Channel Dash

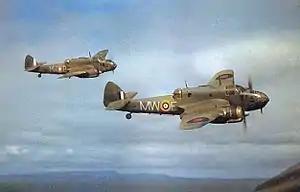
Bristol Beaufort torpedo-bombers of 217 Squadron, RAF Coastal Command

"Gneisenau" went back into dry dock; on the night of was hit by four bombs and had two near misses. One of the hits did not explode but the others killed 75 crewmen, jammed 'B' turret and distorted the armoured deck near it, made about a third of the crew quarters uninhabitable by fire and blast damage, destroyed the kitchens and bakery and affected some gunnery control systems. The damage to "Gneisenau" led the "Seekriegsleitung" (SKL) to raise the question of the suitability of Brest for heavy surface units; Raeder disagreed and wanted more air defences instead. "Scharnhorst" was not damaged but the bomb hits on the docks delayed its refit, which included a substantial overhaul of its machinery; the boiler superheater tubes had a manufacturing defect that had plagued the ship throughout Operation Berlin. Repairs had been expected to take ten weeks but delays, exacerbated by British mine laying in the vicinity, caused them to miss (Operation Rhine Exercise). The sortie by and "Prinz Eugen" into the North Atlantic went ahead and "Bismarck" was sunk; "Prinz Eugen" returned to Brest on 1 June. Hitler ordered that capital ships must operate with much greater caution, that severely limited the freedom of action of the German surface fleet.